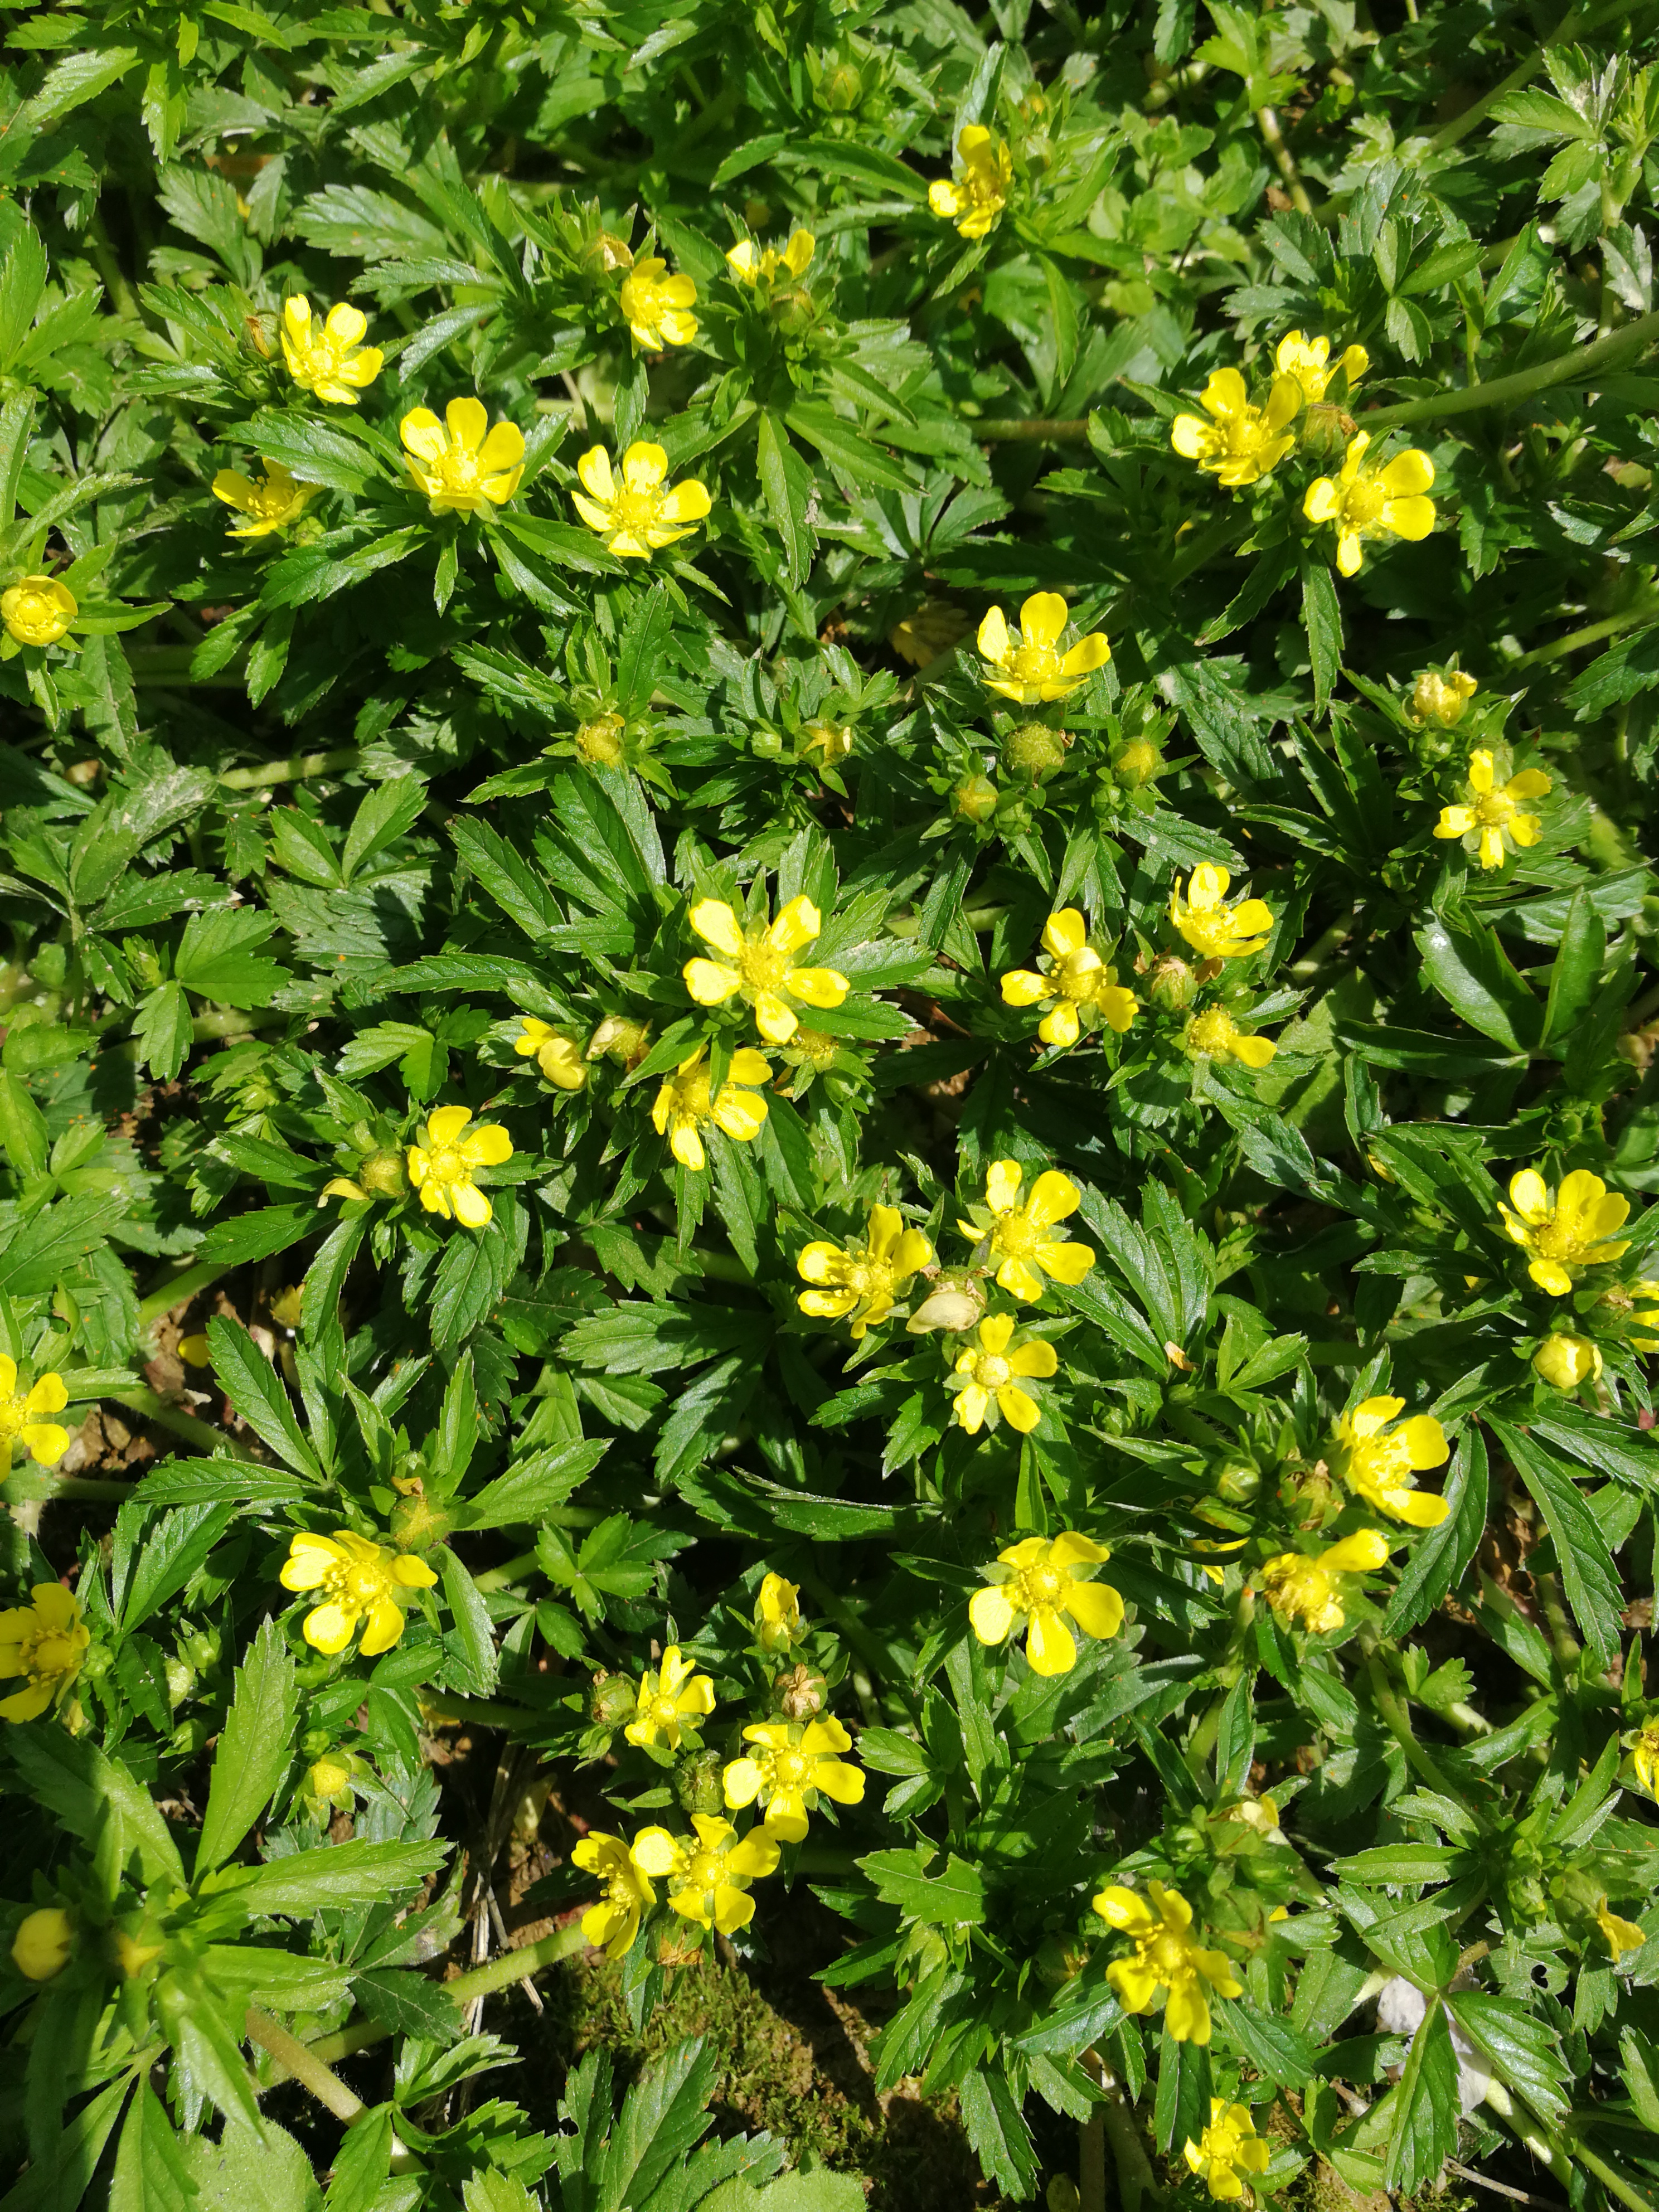
yellow, flower, floret, plant, herbaceous plant, groundcover, flowering plant, annual plant, petal, grass, subshrub, daisy family, shrub, terrestrial plant, wildflower, sunflower, Forb, hypericaceae, herb, cinquefoil